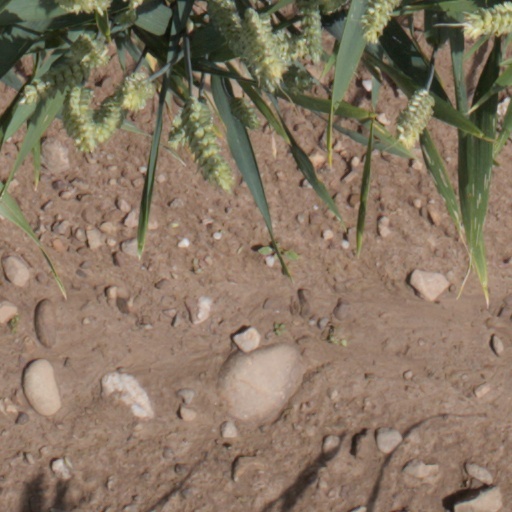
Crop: wheat